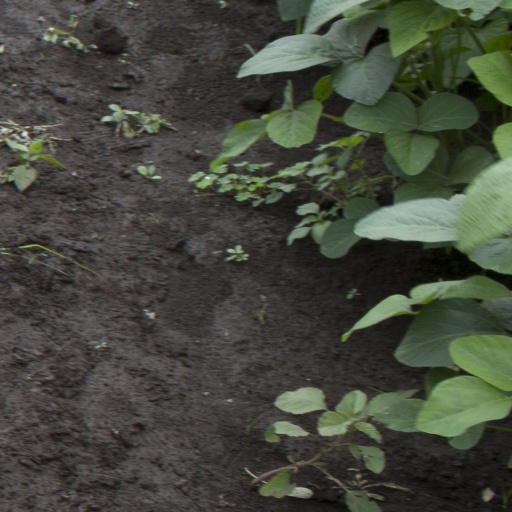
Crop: soybean